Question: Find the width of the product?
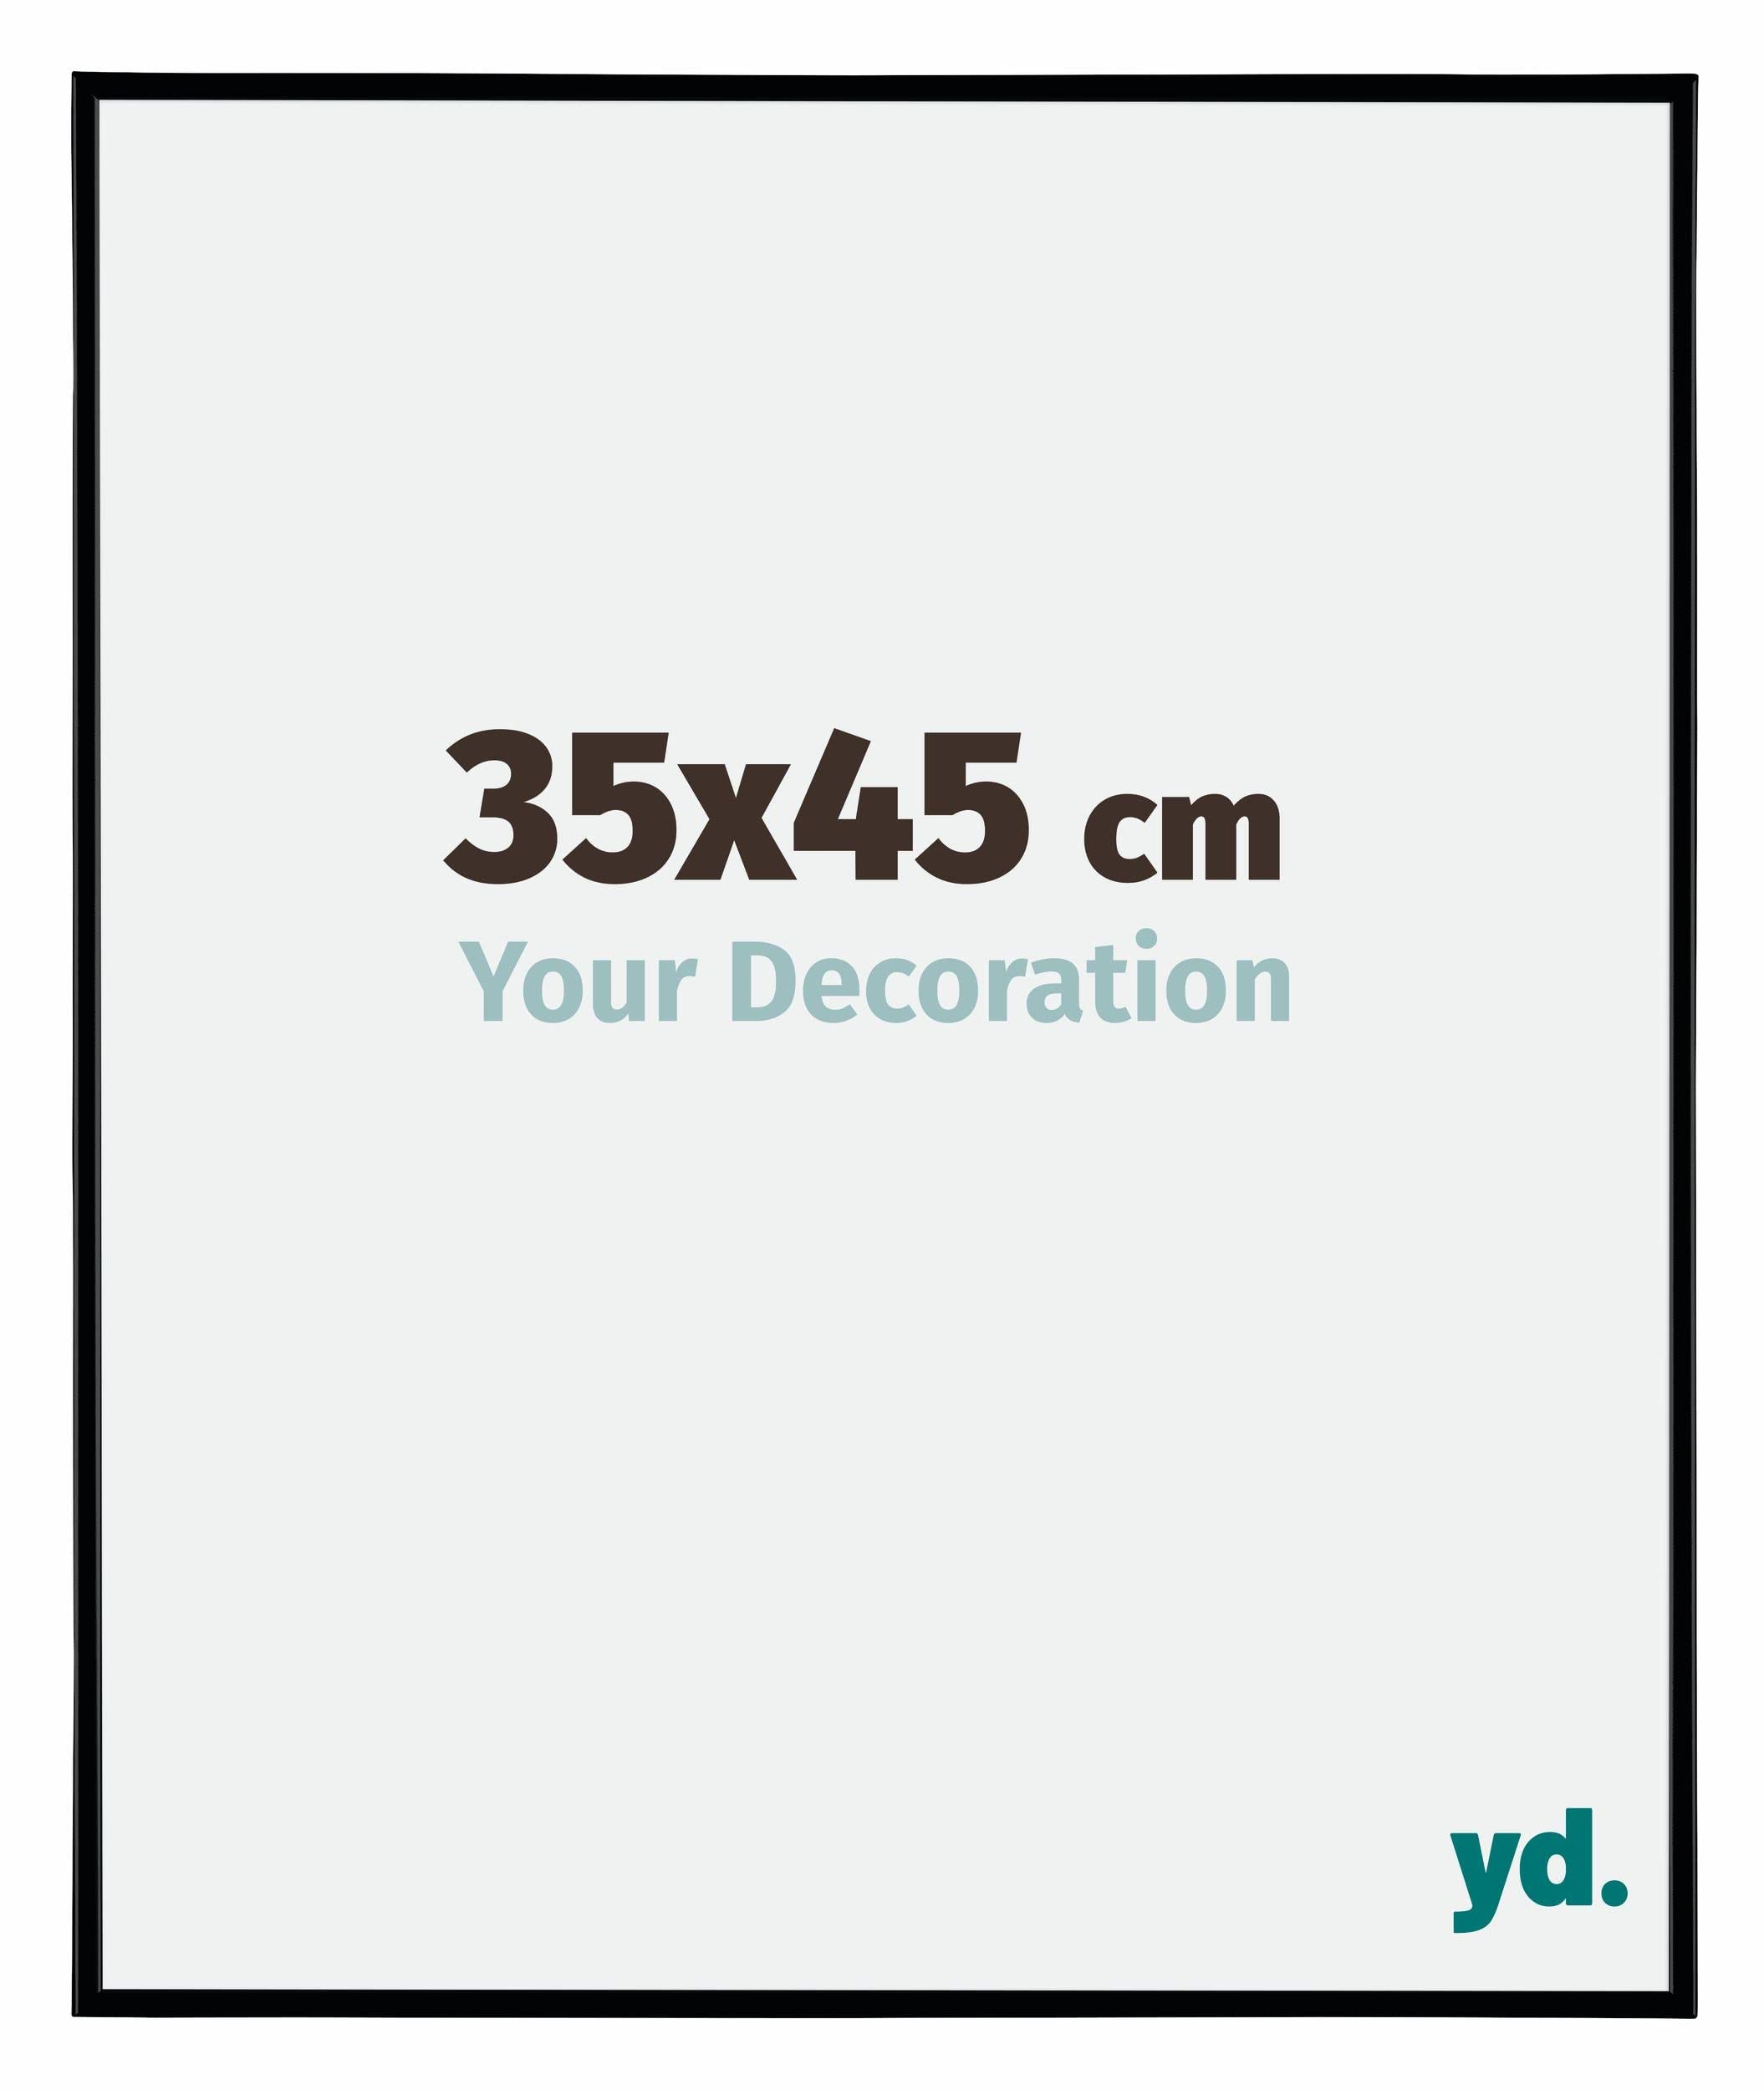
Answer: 45.0 centimetre